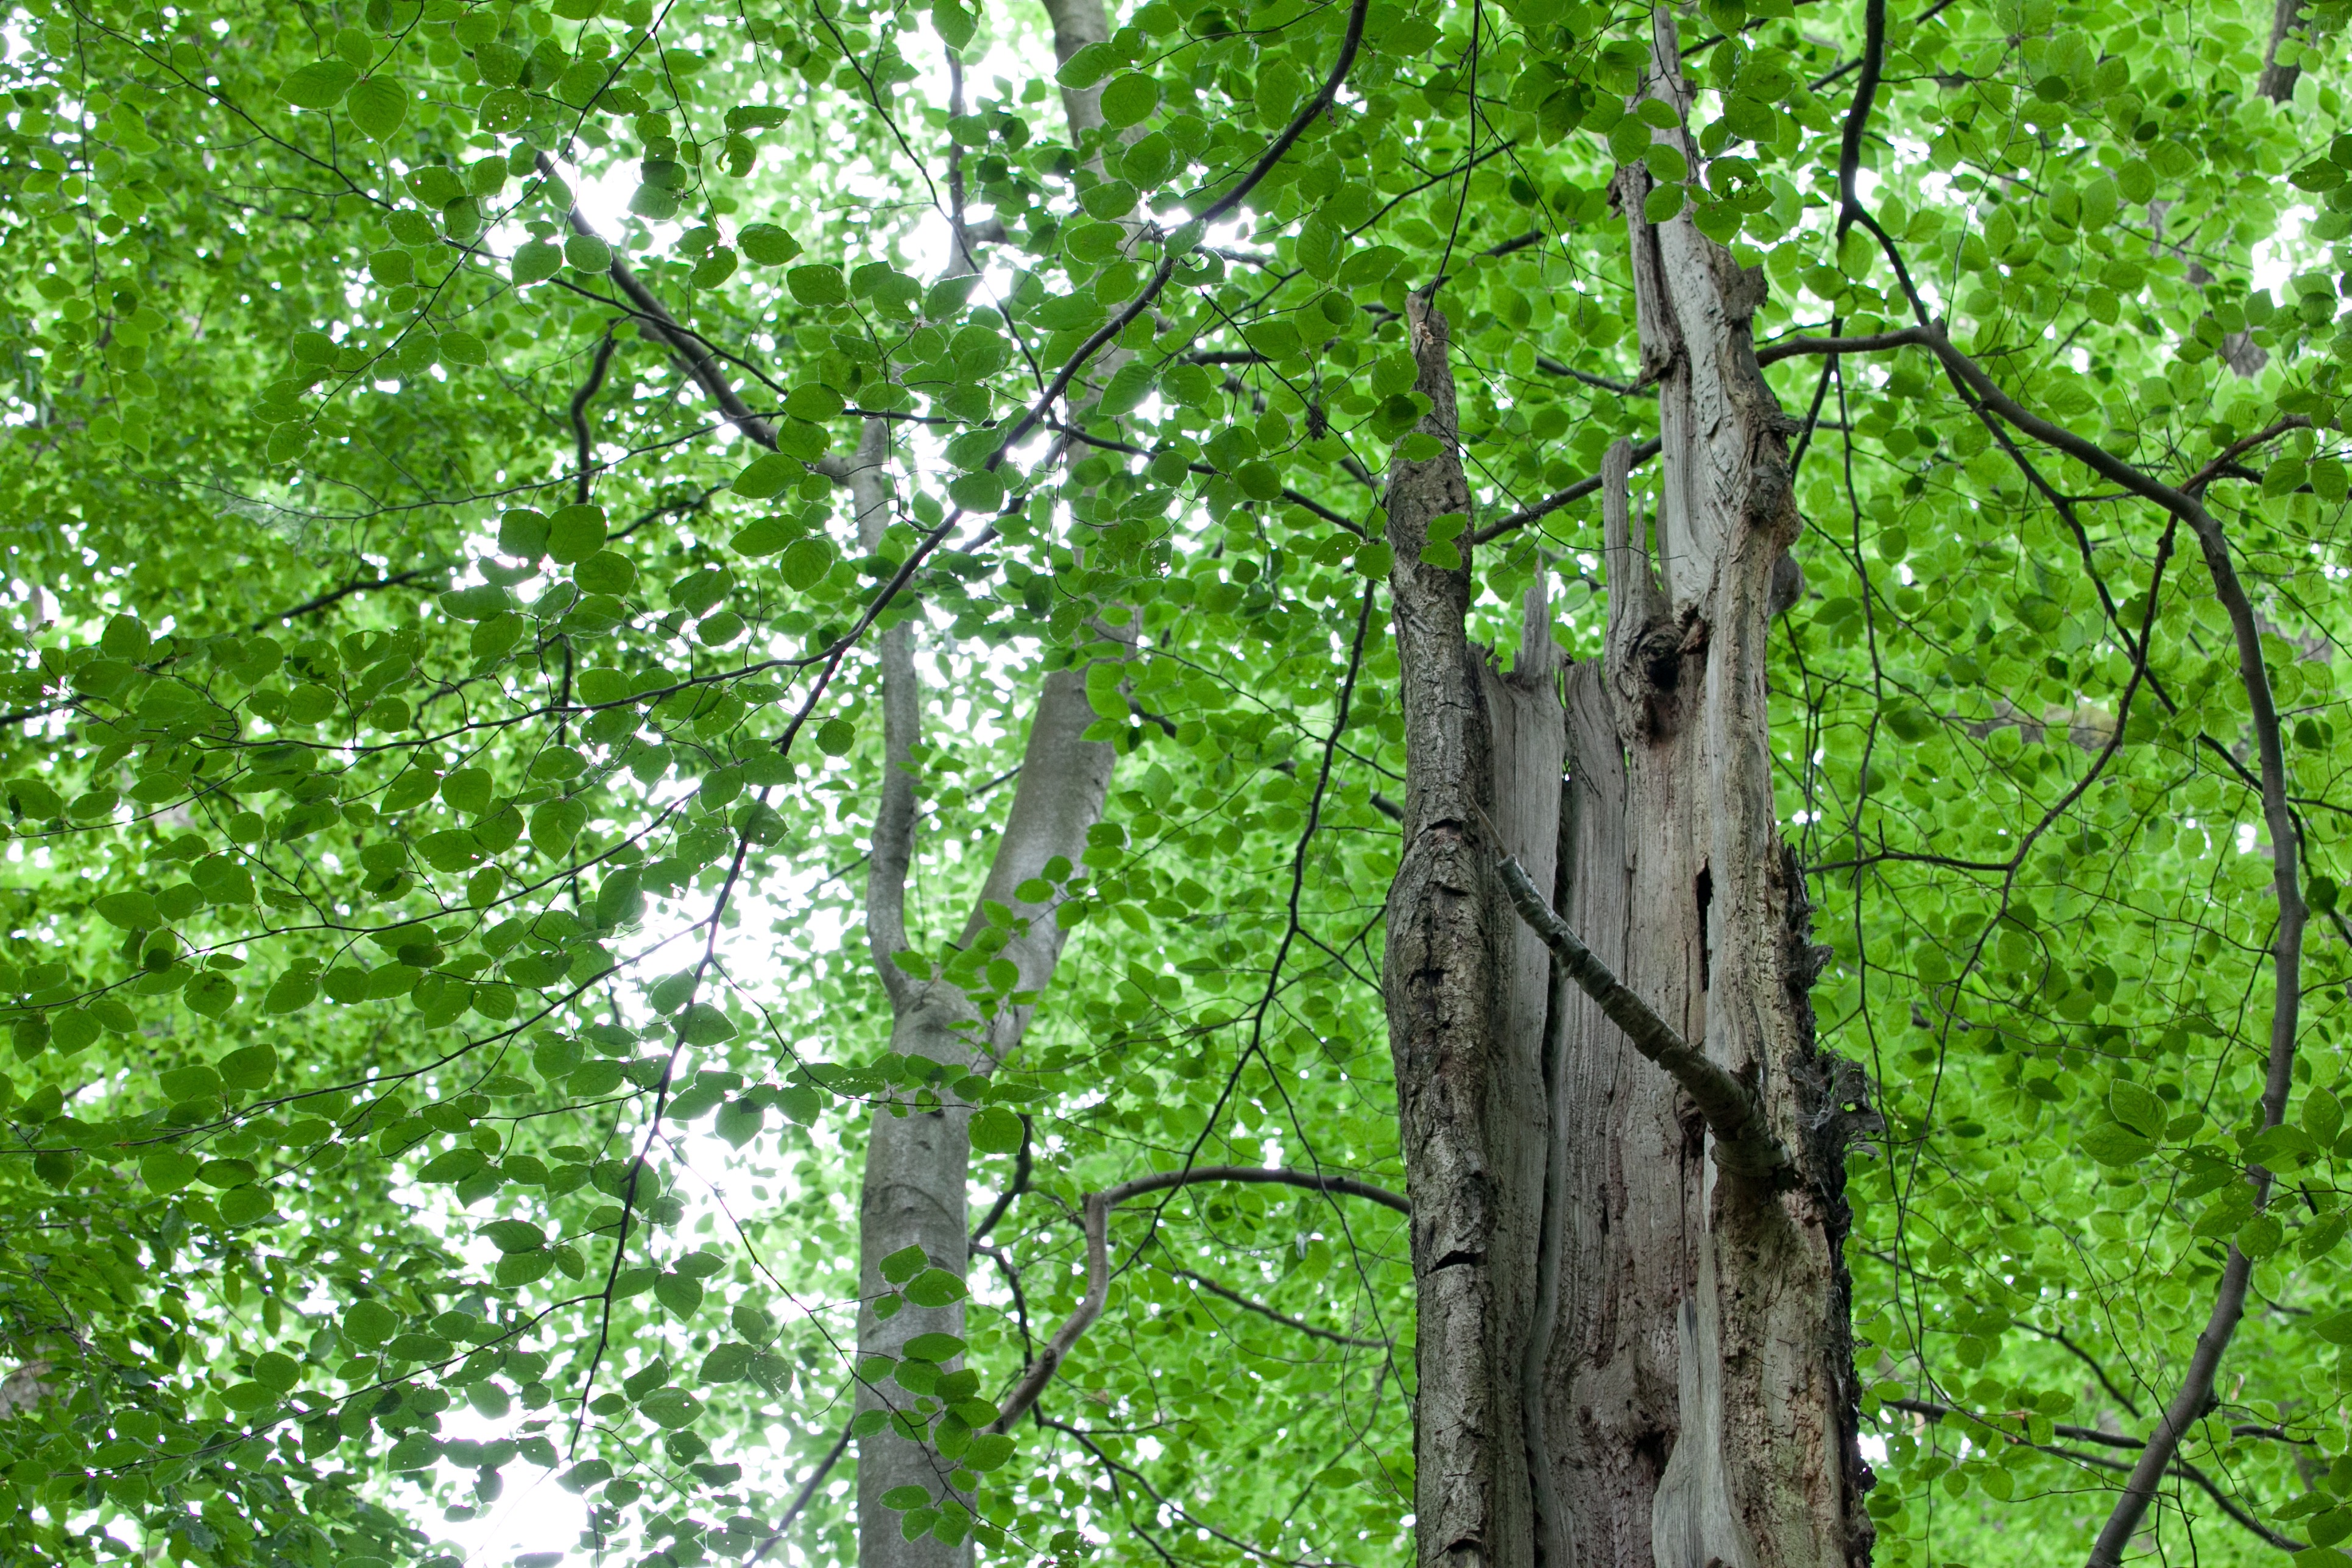
landscape, tree, nature, forest, branch, plant, wood, sunlight, leaf, trunk, green, jungle, trees, vegetation, rainforest, deciduous, grove, woodland, tree stump, habitat, ecosystem, flowering plant, biome, old growth forest, natural environment, woody plant, temperate broadleaf and mixed forest, temperate coniferous forest, land plant